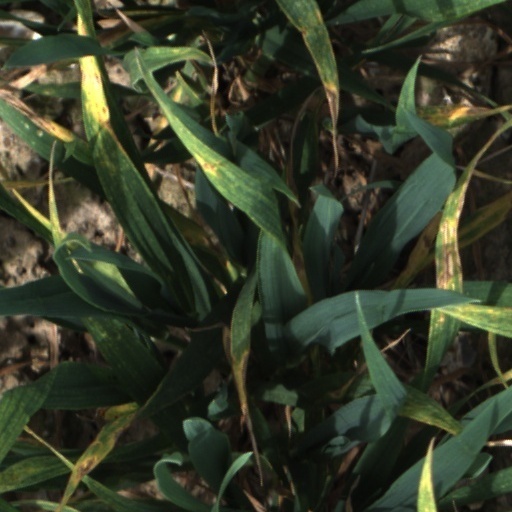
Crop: wheat